Fortunatus Nwachukwu

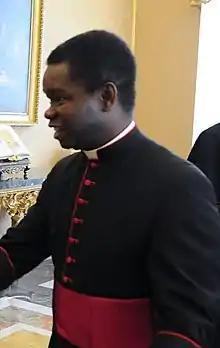

Fortunatus Nwachukwu (born 10 May 1960) is a Nigerian prelate of the Catholic Church who works in the Roman Curia as secretary of the Section of First Evangelization of the Dicastery for Evangelization. He joined the diplomatic service of the Holy See in 1994 and held the rank of apostolic nuncio from 2012, when he also became an archbishop.